Diplobune

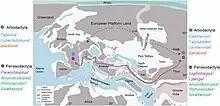
Palaeogeography of Europe and Asia during the middle Eocene with possible artiodactyl and perissodactyl dispersal routes.

For much of the Eocene, a hothouse climate with humid, tropical environments with consistently high precipitations prevailed. Modern mammalian orders including the Perissodactyla, Artiodactyla, and Primates (or the suborder Euprimates) appeared already by the early Eocene, diversifying rapidly and developing dentitions specialized for folivory. The omnivorous forms mostly either switched to folivorous diets or went extinct by the middle Eocene (47–37 million years ago) along with the archaic "condylarths". By the late Eocene (approx. 37–33 mya), most of the ungulate form dentitions shifted from bunodont (or rounded) cusps to cutting ridges (i.e. lophs) for folivorous diets.